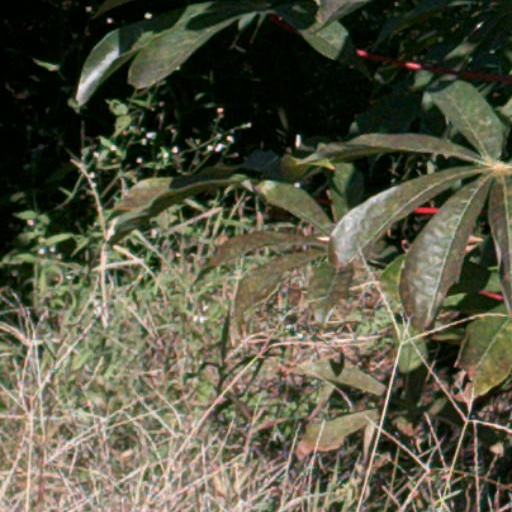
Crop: cassava